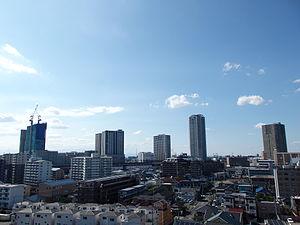
Minami est un arrondissement de la ville de Saitama, située dans la préfecture de Saitama, au Japon.